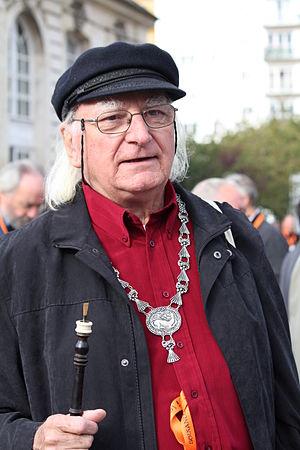
Parade des anciens musiciens du Bagad de Lann-Bihoué organisé le 15 septembre 2012 dans les rues de Lorient.